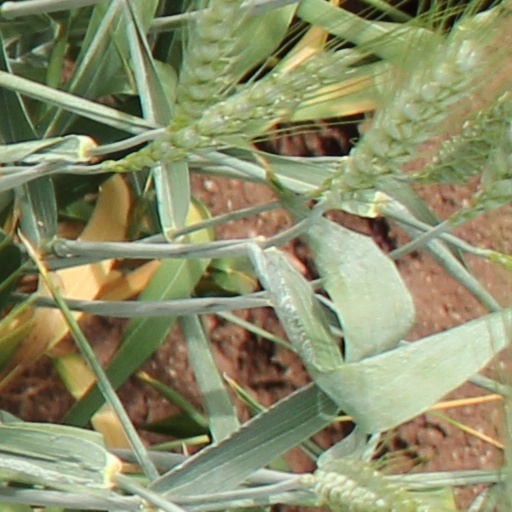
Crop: wheat